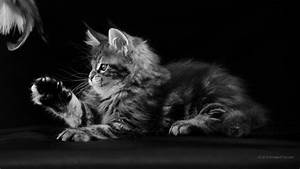
Label: gatto